2014 Armenian Mil Mi-24 shootdown

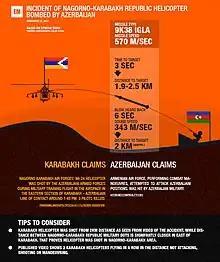
An infographic explaining the incident

On 12 November 2014, an Armenian Mil Mi-24 attack helicopter (NATO reporting name "Hind") was shot down by Azerbaijani Armed Forces during the Nagorno-Karabakh conflict, killing all three crew members.